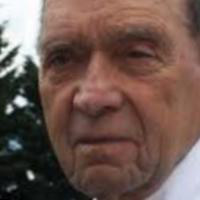
Age group: age 66-80